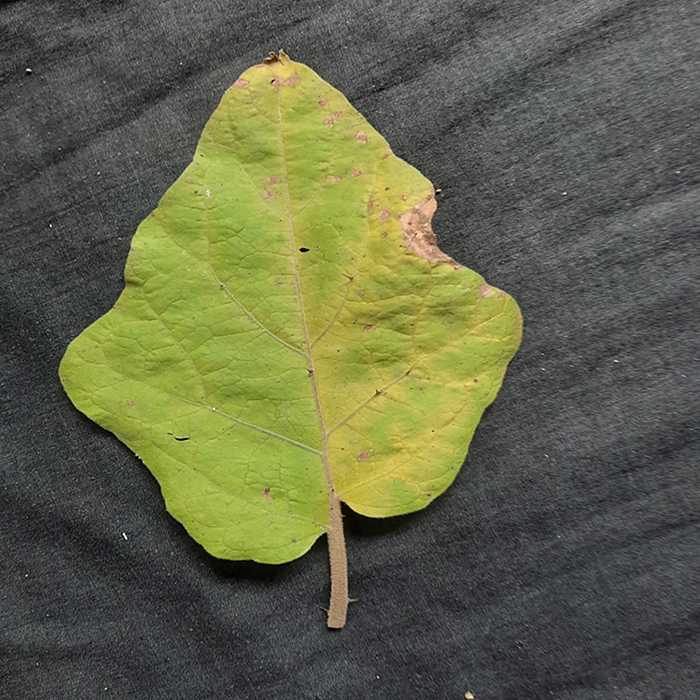
Plant: Eggplant
Label: Eggplant verticillium wilt